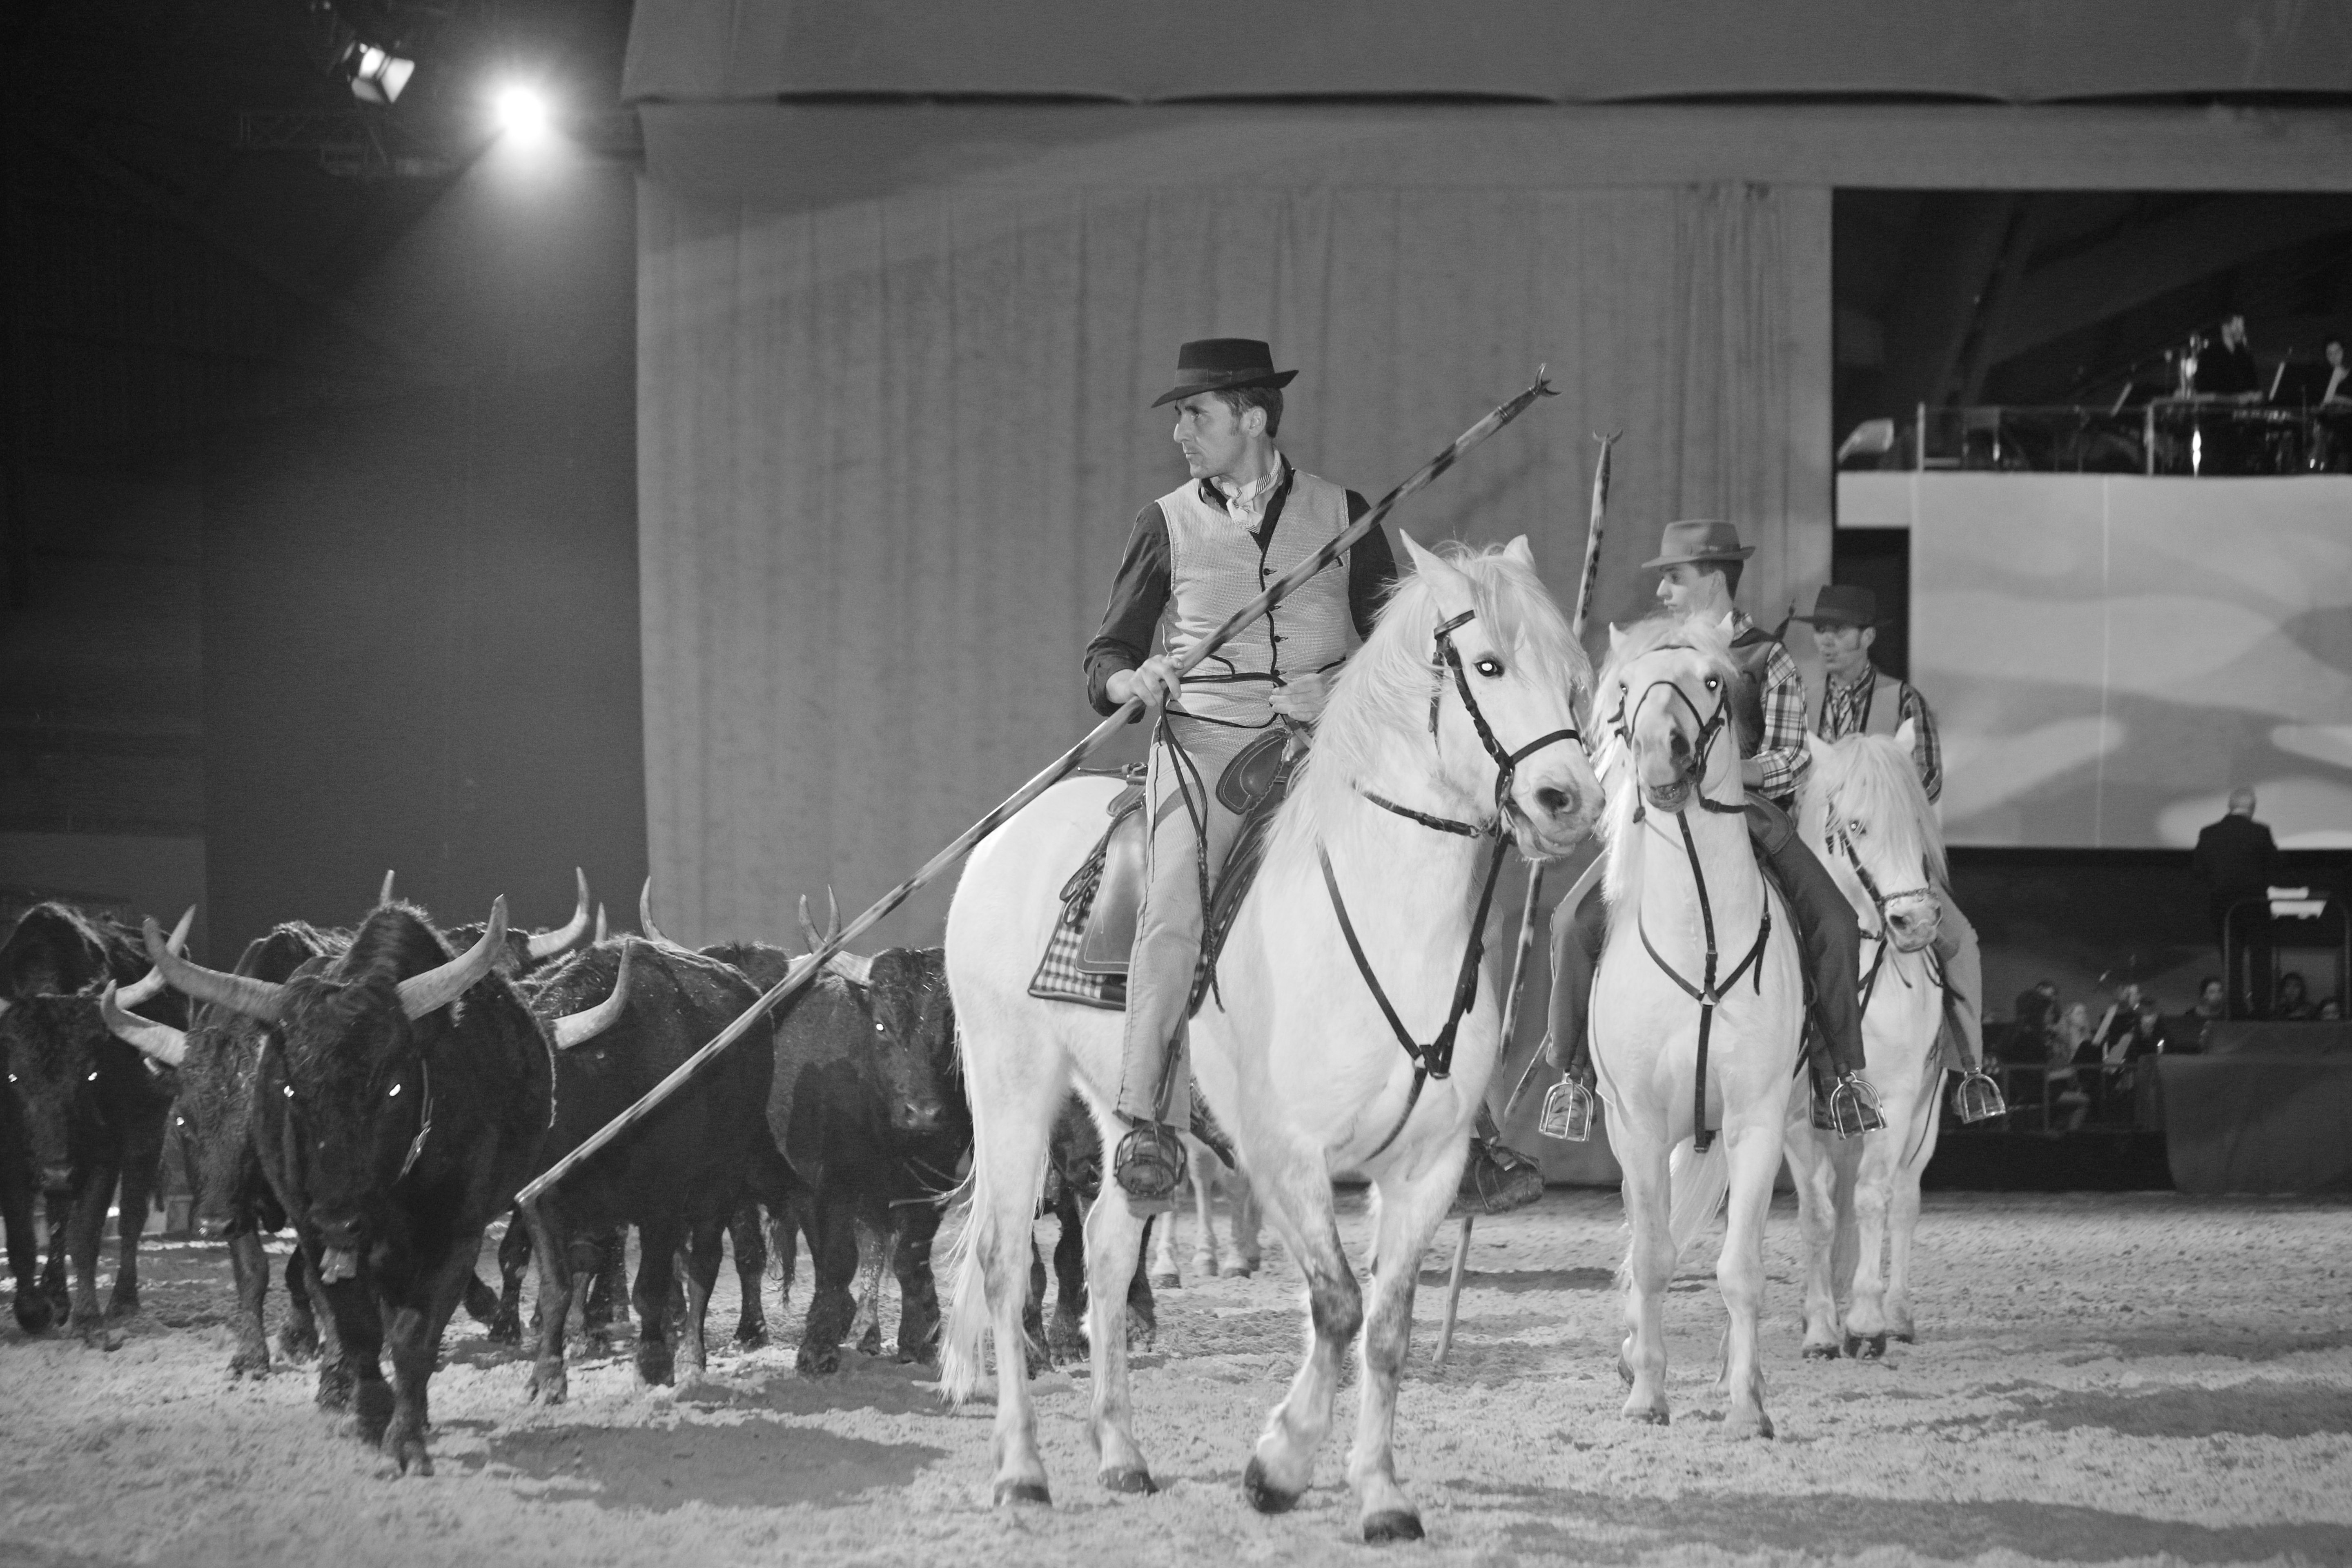
black and white, animal, herd, horse, mane, monochrome, equine, horses, photograph, history, white horse, pack animal, horsehair, blond mane, monochrome photography, horse like mammal